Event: Nepal Earthquake
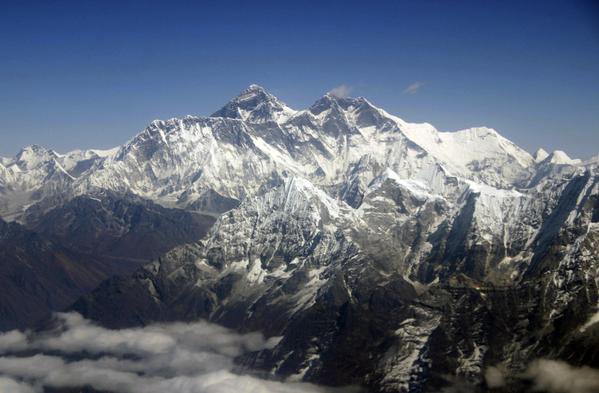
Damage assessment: no_damage